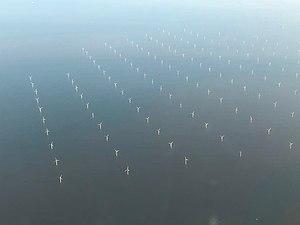
Le London Array est un parc éolien en mer au large de l’estuaire de la Tamise, au Royaume-Uni, à 28,6 km au large de Foreland nord sur la côte du Kent. Avec une capacité installée de 630 MW et une production annuelle d'environ 2 TWh, il était lors de son inauguration en juillet 2013 le plus grand parc éolien en mer au monde.
L'énergie éolienne est devenue une source d'énergie électrique de premier plan au Royaume-Uni, qui dispose d'un potentiel éolien parmi les meilleurs au monde : l'éolien fournissait 22 % de la production électrique britannique en 2019, et sa progression est rapide : la puissance installée de ses éoliennes s'est accrue de 29 % en 2017, 7 % en 2018 et 11 % en 2019. Le rythme d'installation s'accélère pour les éoliennes en mer alors qu'il chute pour les éoliennes terrestres.